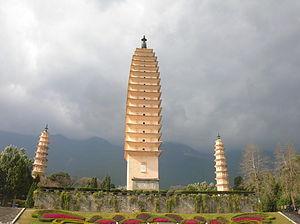
Le temple des trois pagodes, souvent simplifié par les trois pagodes, sont trois pagodes situées dans le temple bouddhiste Chongsheng, dans la ville-préfecture de Dali, au Nord de la province de Yunnan en République populaire de Chine.